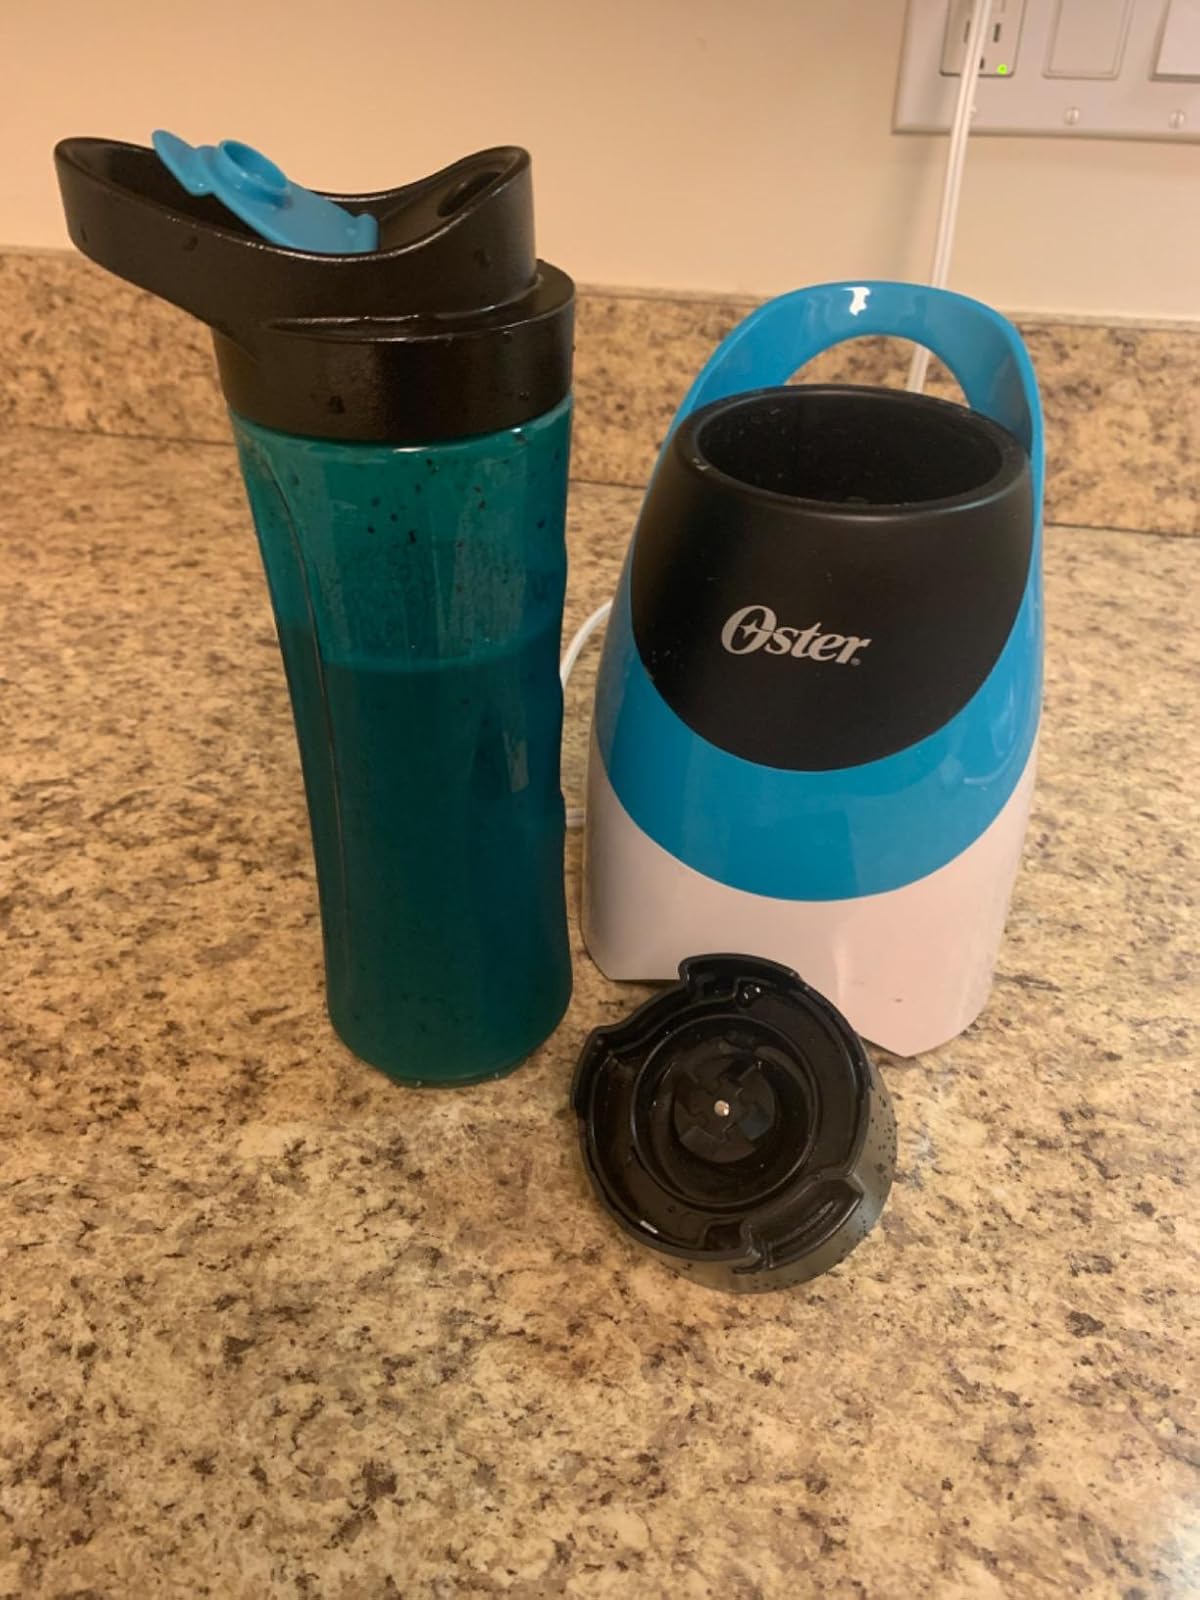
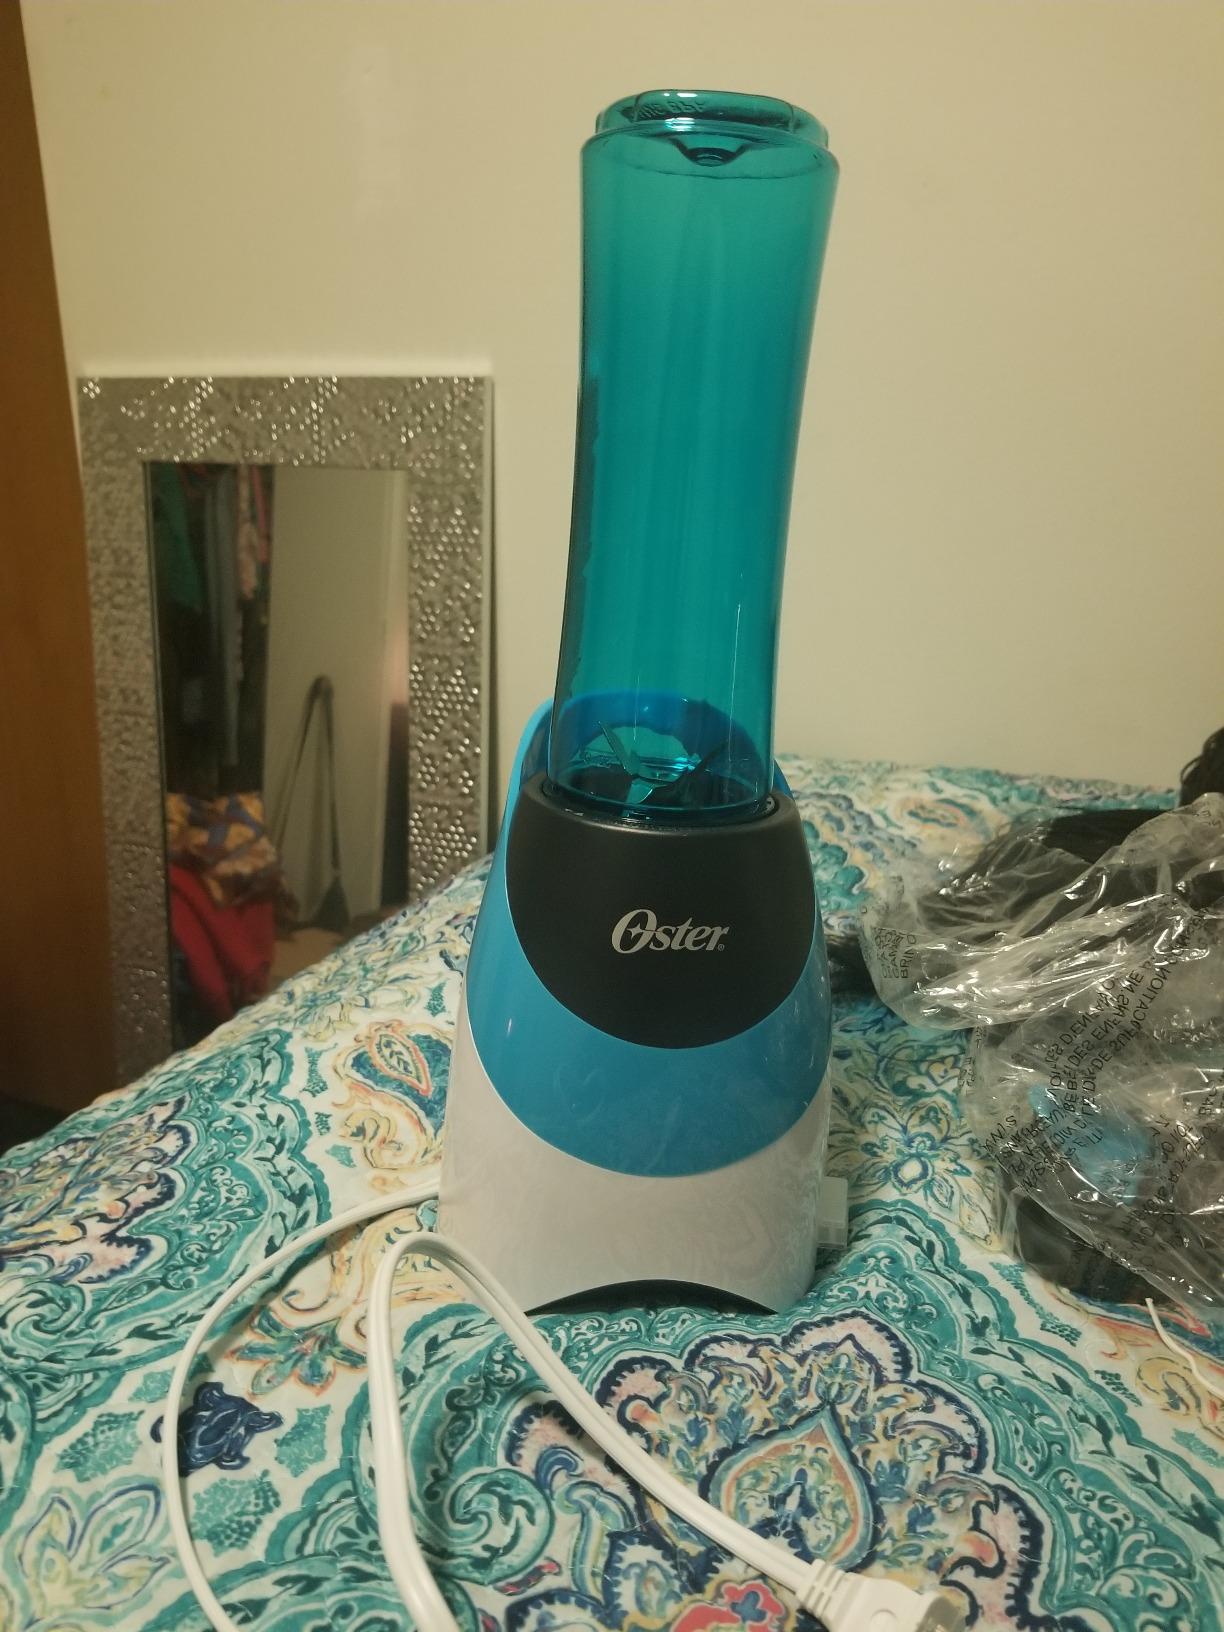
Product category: items_blender
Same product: yes